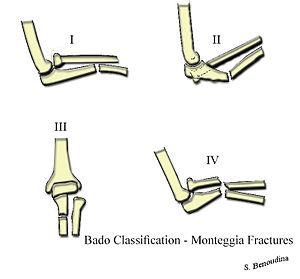
Classification de Bado pour les fractures de Monteggia